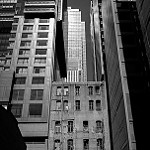
Scene: Outdoor